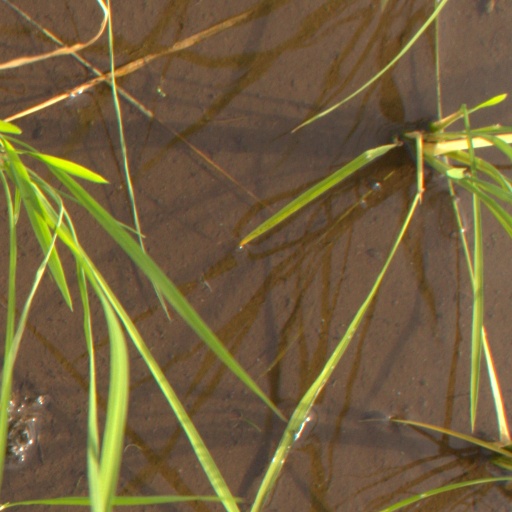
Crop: rice